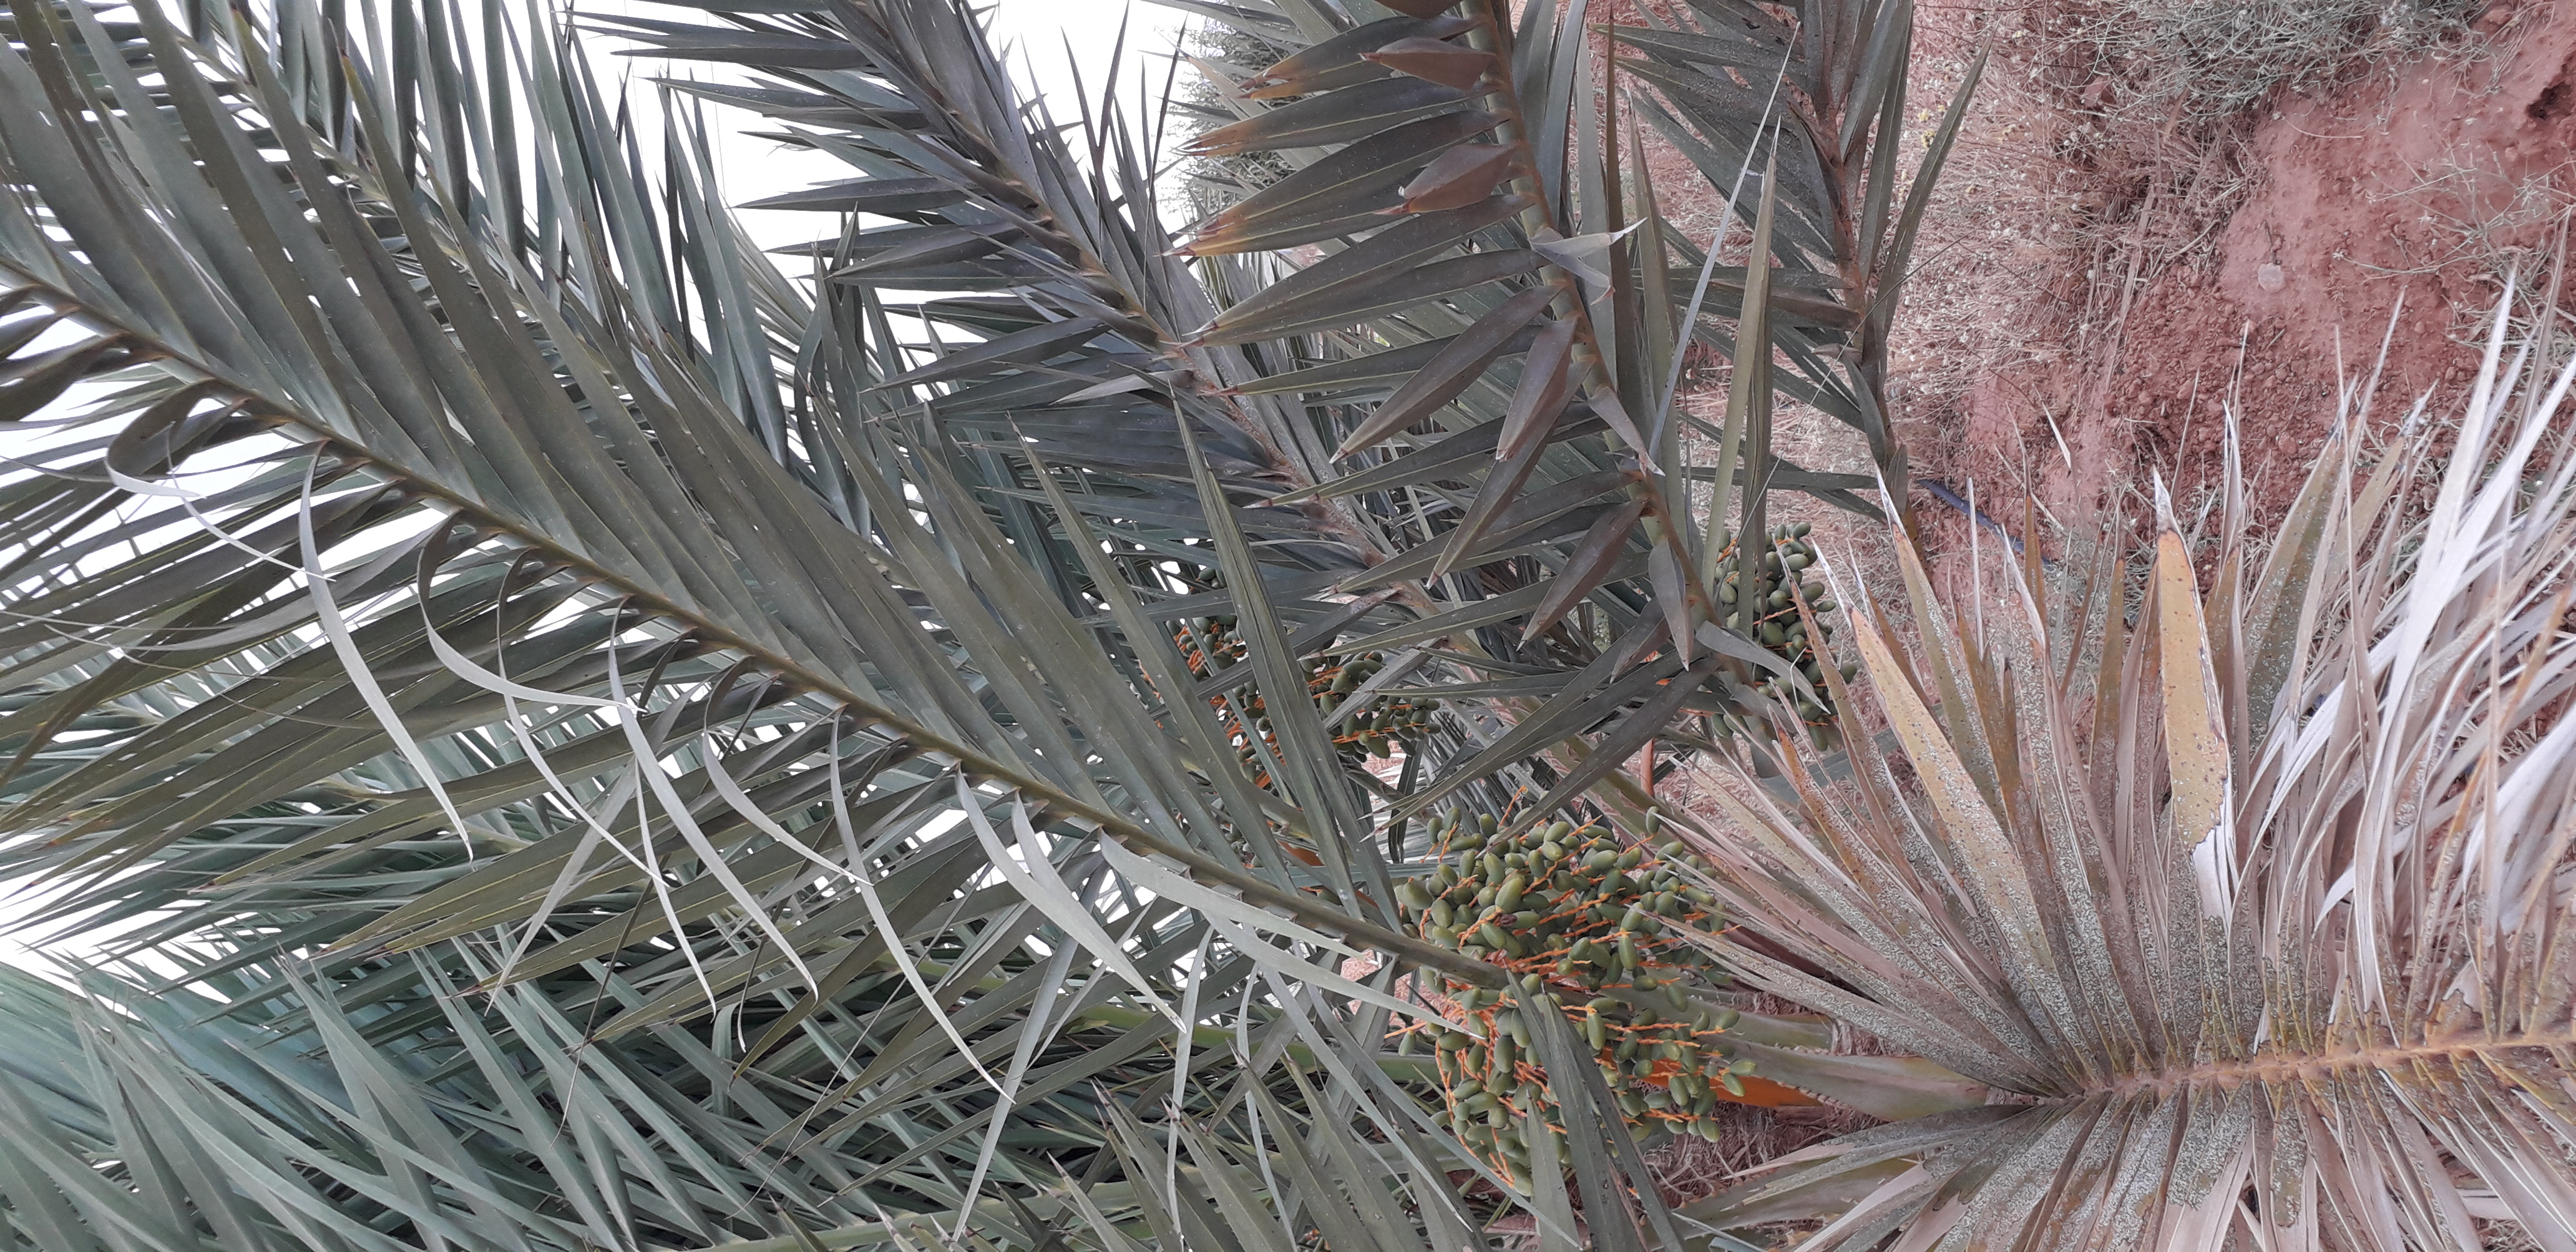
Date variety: kholt